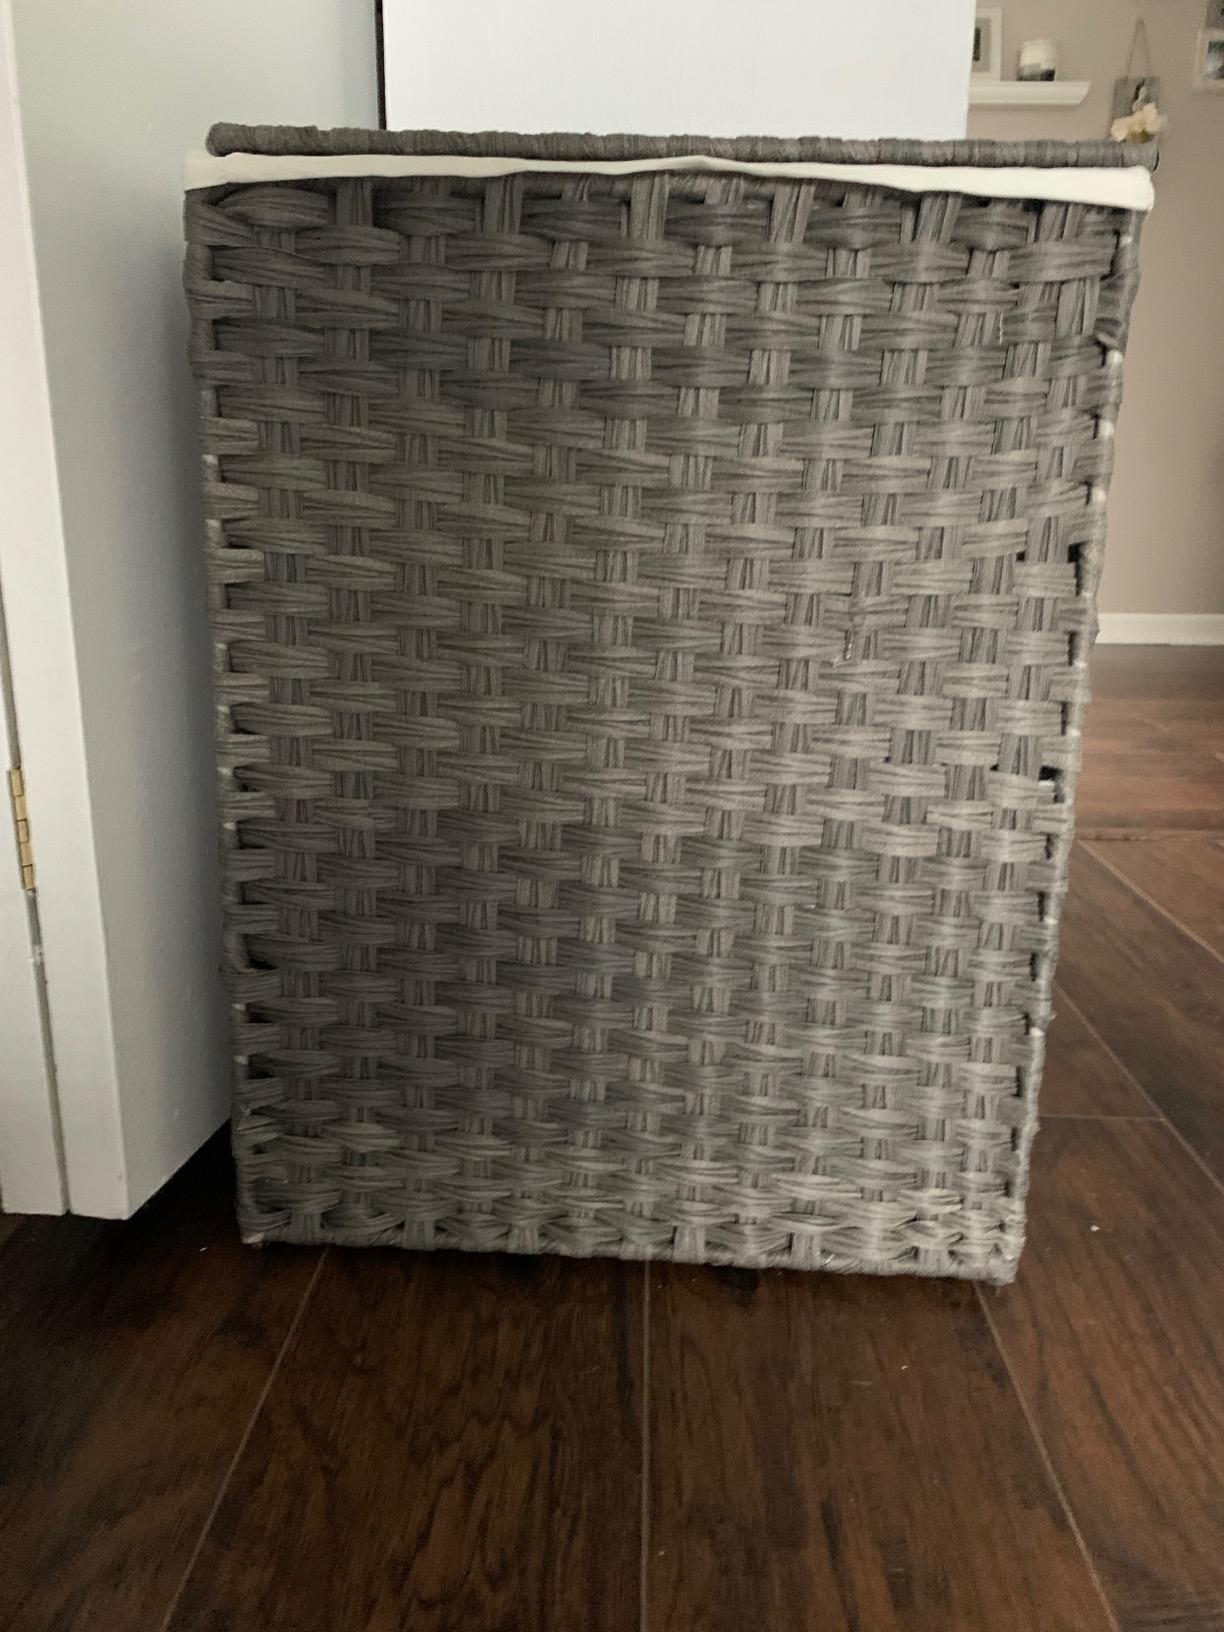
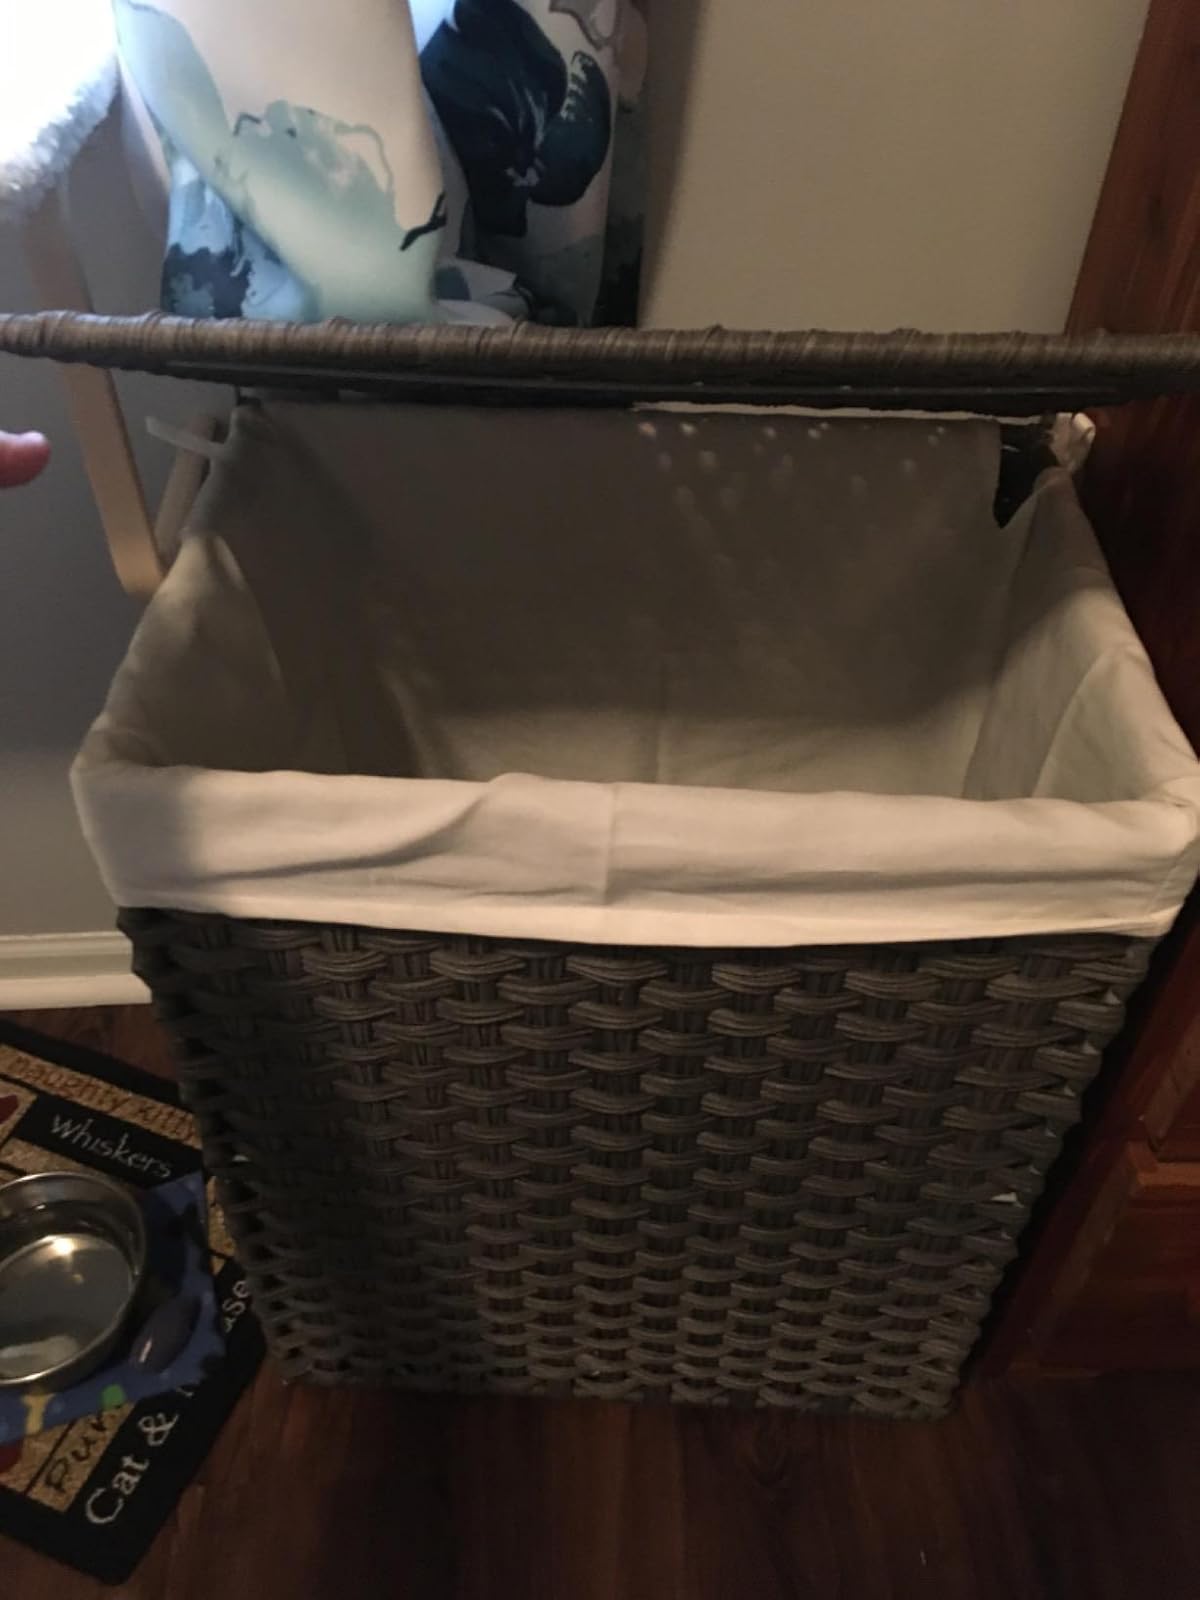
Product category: items_hamper
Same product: yes